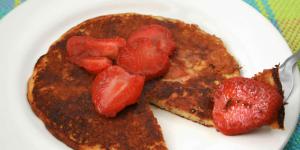
crepes de platano paleo